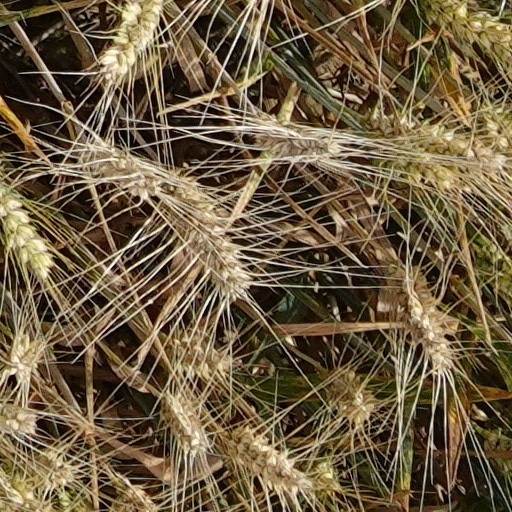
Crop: wheat